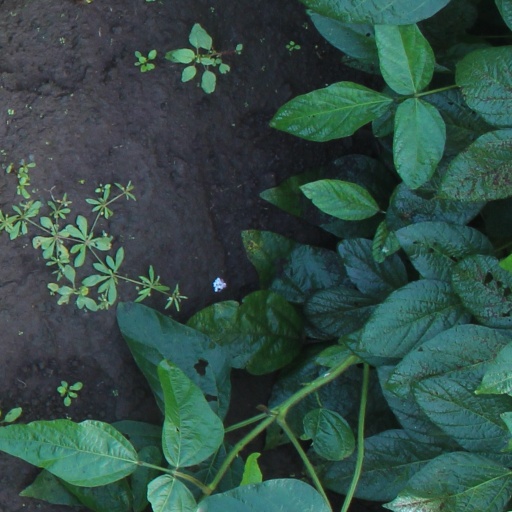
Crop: soybean